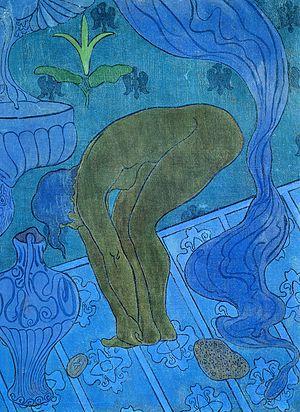
Le baigneur bleu